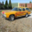
Label: automobile